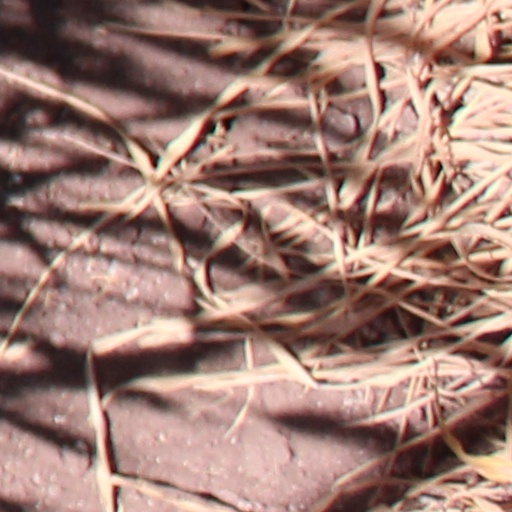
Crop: wheat